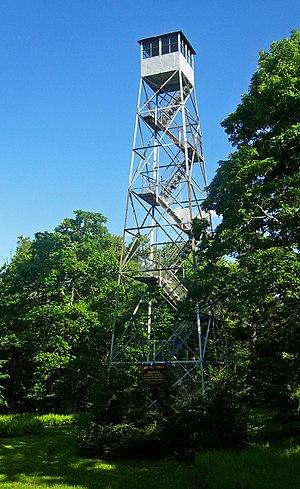
La Red Hill Fire Observation Station est une tour de guet du comté d'Ulster, dans l'État de New York, dans le nord-est des États-Unis. Située à 908 mètres d'altitude dans les montagnes Catskill, elle est protégée dans le Catskill Park. Construite en 1920, elle est inscrite au Registre national des lieux historiques depuis le 23 septembre 2001.